Colpoda

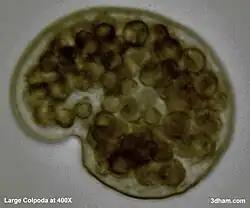
Typical large "Colpoda" @ 400X

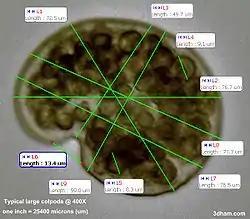
Measurements of large "Colpoda" in micrometres

Colpoda is a genus of ciliates in the class Colpodea, order Colpodida, and family Colpodidae.